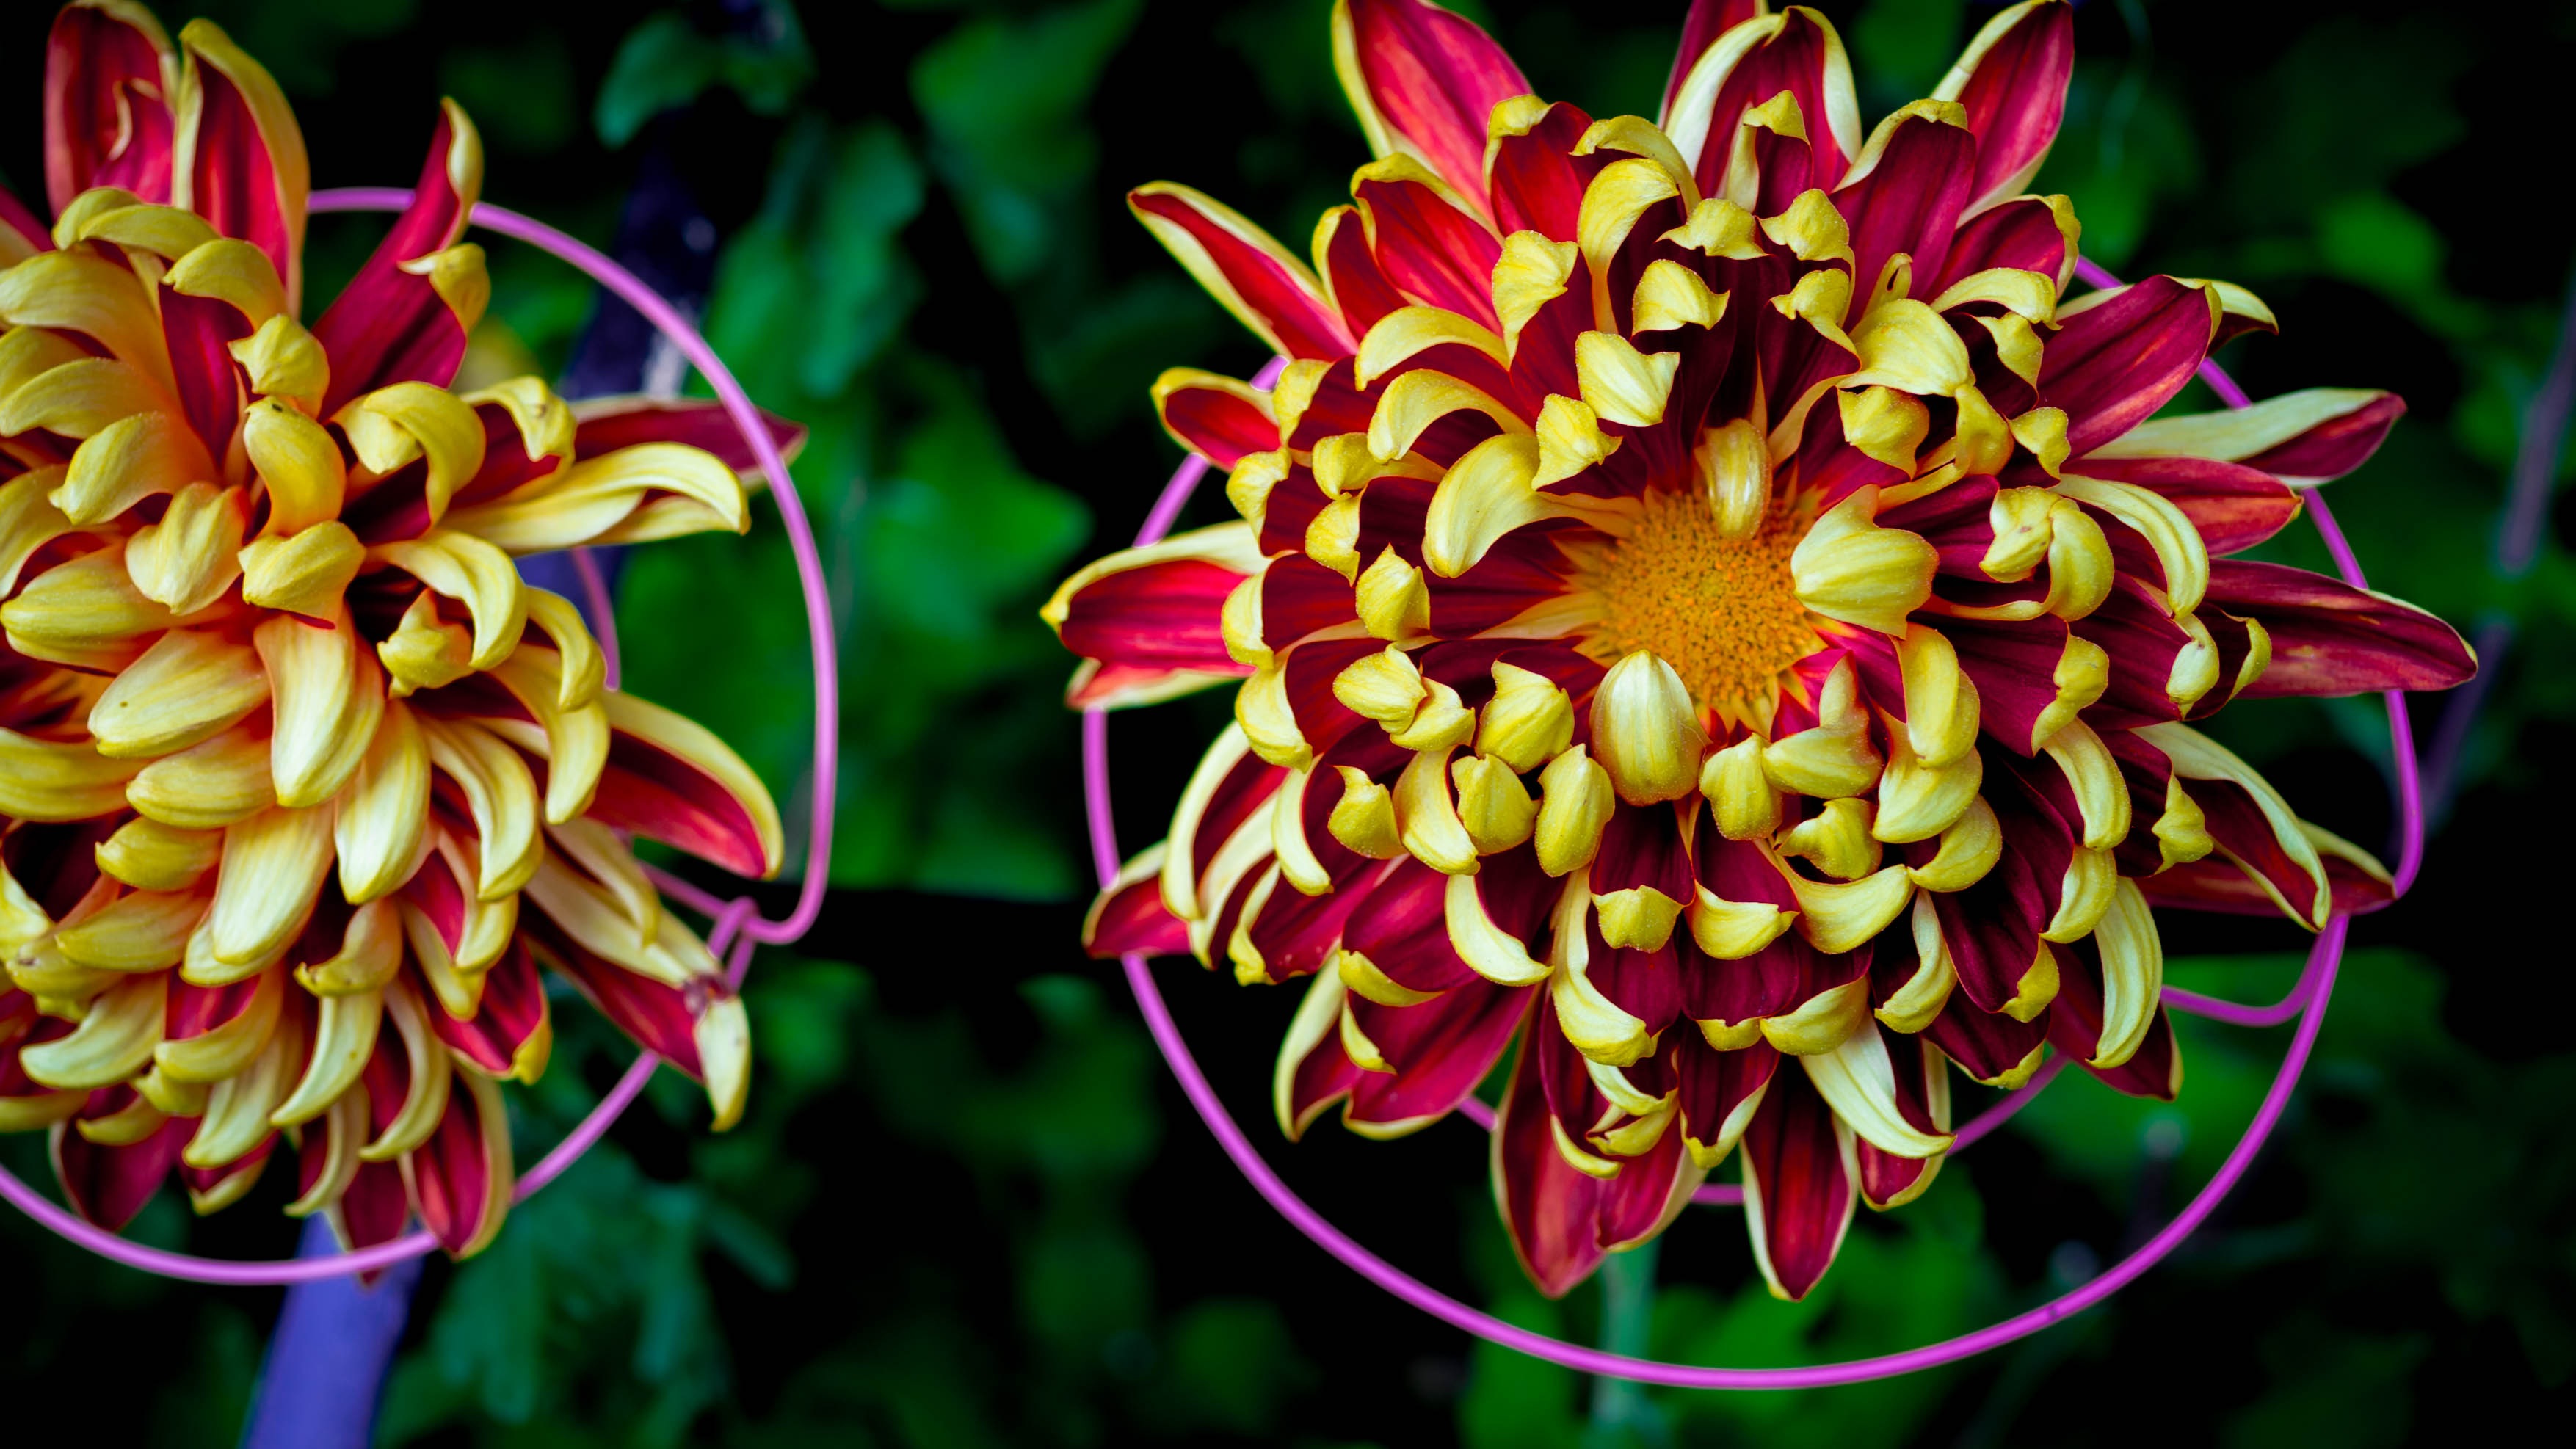
plant, flower, petal, botany, flora, wildflower, chrysanthemum, macro photography, flowering plant, daisy family, land plant, phase paradise, tomoenishiki